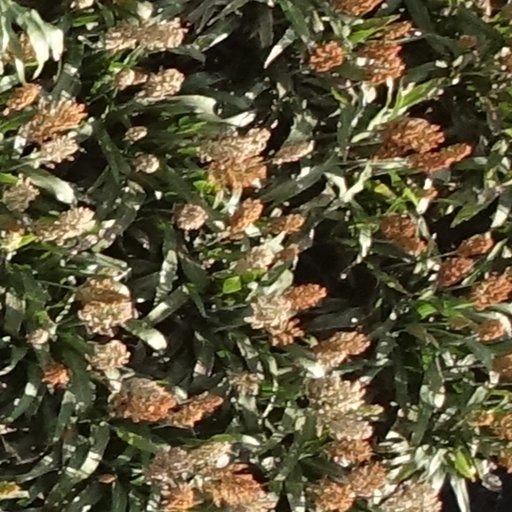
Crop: sorghum